Jim Forbes (Australian politician)

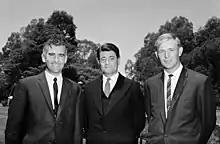
Forbes with Billy Snedden and Doug Anthony in 1963

After the 1963 election, Forbes was elevated to the ministry as Minister for the Army in the Menzies Government. He was also appointed Minister for the Navy on a temporary basis, in the expectation that Fred Chaney would take over once parliament approved an enlargement of the ministry; this occurred in March 1964. The "Melbourne–Voyager" collision occurred during his tenure, although he was not held responsible. As army minister in the lead-up to the Vietnam War, Forbes successfully advocated for a selective national service scheme as a way of solving the army's manpower problems. This became the "National Service Act 1964", and was a compromise between universal conscription and a military reliant upon volunteers. In 2014, he recalled "More than any other person, I had been responsible for persuading Cabinet that they should introduce this scheme. It was the right decision. [...] It was never terribly popular but it was a very fair system and I had to take the burden for that."